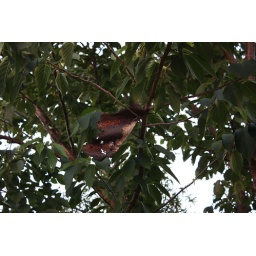
Hmmmm. Part of the old roof left behind in the tree over the deck.